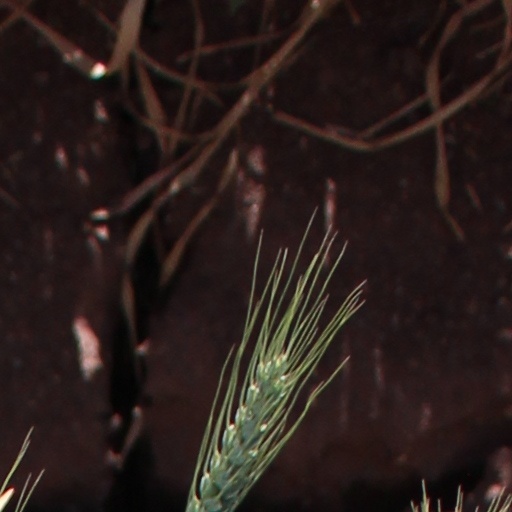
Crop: wheat